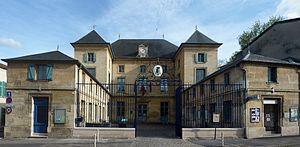
Hôtel de ville de Bar-le-Duc.
Bar-le-Duc est une commune française située dans le département de la Meuse, en région Grand Est. Elle se trouve dans la région historique et culturelle de Lorraine.